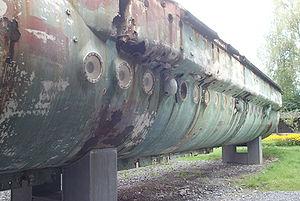
Le Léman, appelé aussi lac de Genève, ou par tautologie lac Léman, est un lac d'origine glaciaire situé en Suisse et en France ; par sa superficie, c'est le plus grand lac alpin et subalpin d'Europe.